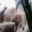
Label: cat